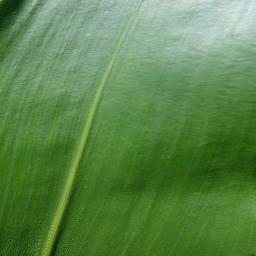
Label: Corn_(Maize)___Healthy